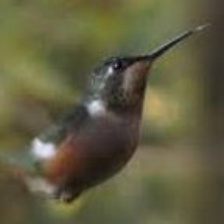
Species: AMETHYST WOODSTAR
Scientific name: CALLIPHLOX AMETHYSTINA
ImageNet parent category: hummingbird